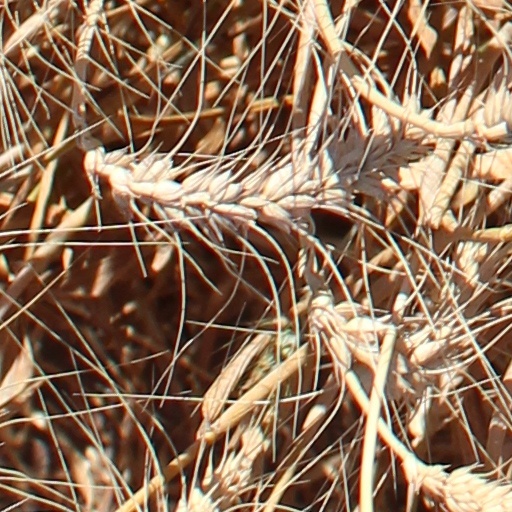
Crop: wheat